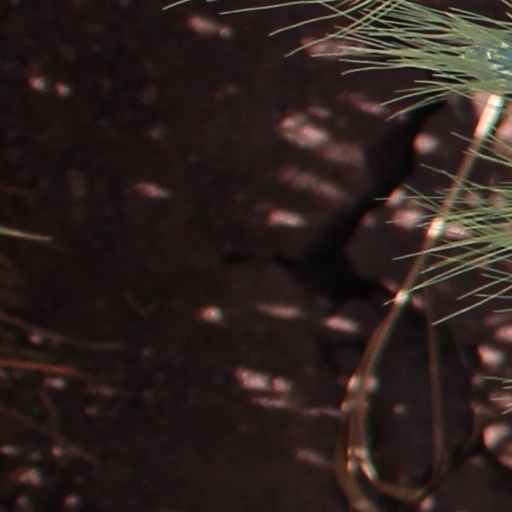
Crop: wheat